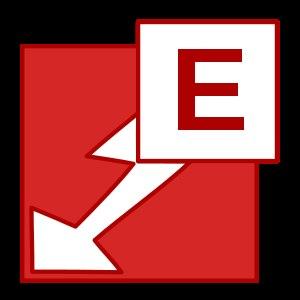
Dans le cas d'un incendie, on catégorise les feux suivant la nature de ce qui brûle en classes de feux : les classes A, B, C, D et F. Les classes les plus communes sont les trois premières A, B, C et les plus faciles à éteindre. La classe D caractérise généralement un risque industriel et est la moins connue, plus dangereuse et difficile à éteindre : c'est pourquoi le particulier laissera son extinction aux seuls spécialistes.